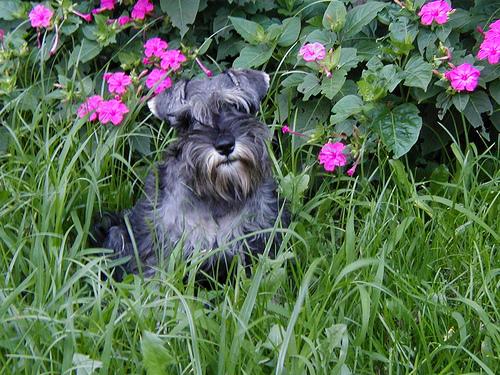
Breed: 2342-n000102-miniature_schnauzer